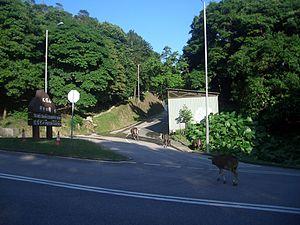
Le Sentier MacLehose ou MacLehose Country Trail, inauguré le 26 octobre 1979, est un sentier de randonnée qui traverse une grande partie des Nouveaux Territoires, à partir de Pak Tam Chung, dans le district de Sai Kung, à l'est de Tuen Mun, dans la partie occidentale du territoire de Hong Kong.